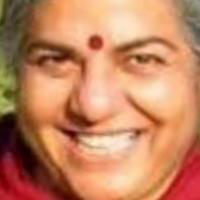
Age group: age 56-65